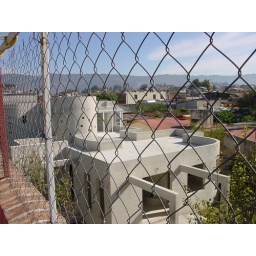
A new building under construction in San Cristobal. This was taken from the roof of our hotel, the Posada Isabel.